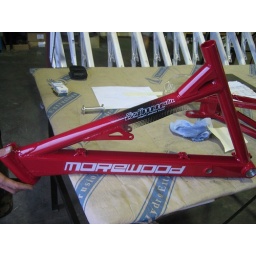
This bike is cherry red, and looking amazing in person